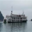
Label: ship